Public Hero ﹟1

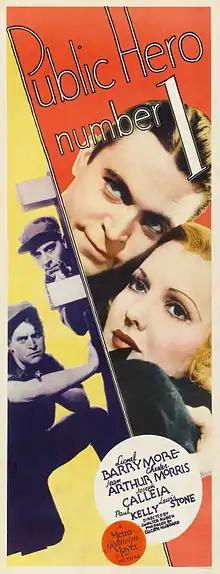

Public Hero ﹟1 is a 1935 American crime film starring Lionel Barrymore, Jean Arthur, Chester Morris and Joseph Calleia. The Metro-Goldwyn-Mayer production was directed by J. Walter Ruben.